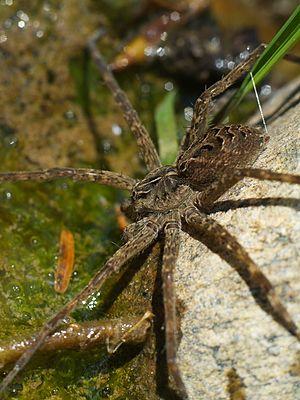
Dolomedes est un genre d'araignées aranéomorphes de la famille des Pisauridae.